Nuclear Reactor Operator Badge

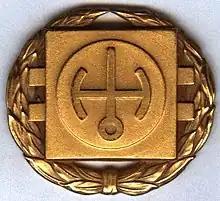
Shift Supervisor badge

e. Recommendation by an NPPO, Shift Supervisor Qualification Board to the Officer-In-Charge of the plant concerned.